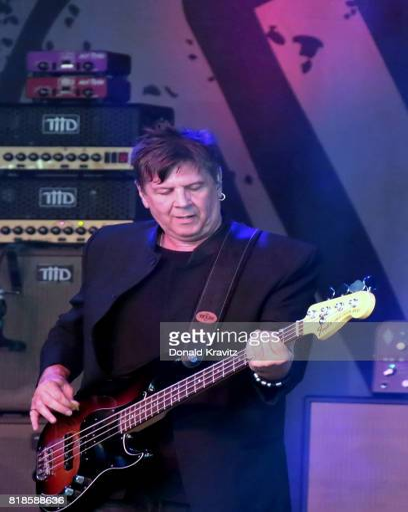
singer of band performs in concert